Raumati Beach

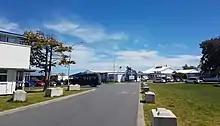
Kāpiti College

Raumati Beach School is a co-educational state primary school for Year 1 to 8 students, with a roll of as of .